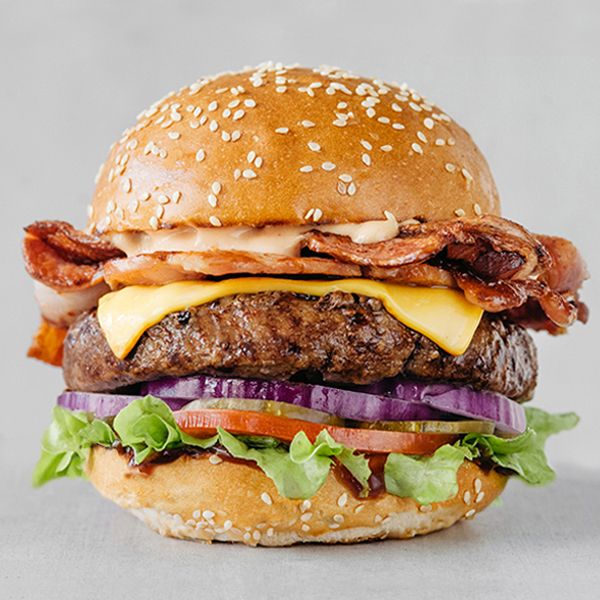
Dish: burger